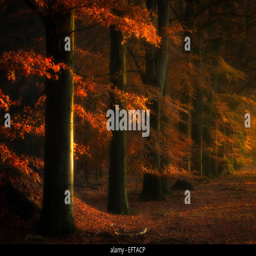
a dark and red autumn forest with powerful fall colors and bright sunlight shining through the trees